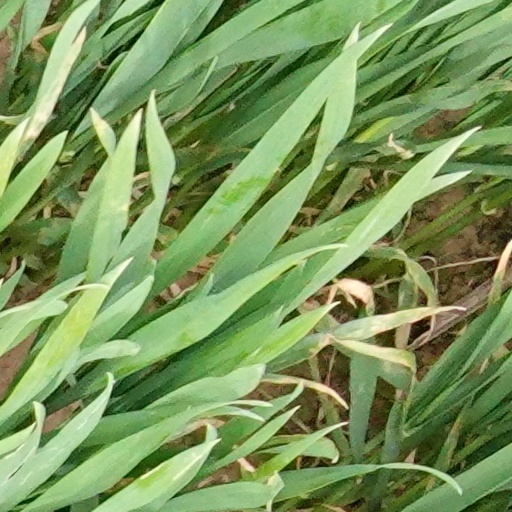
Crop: wheat